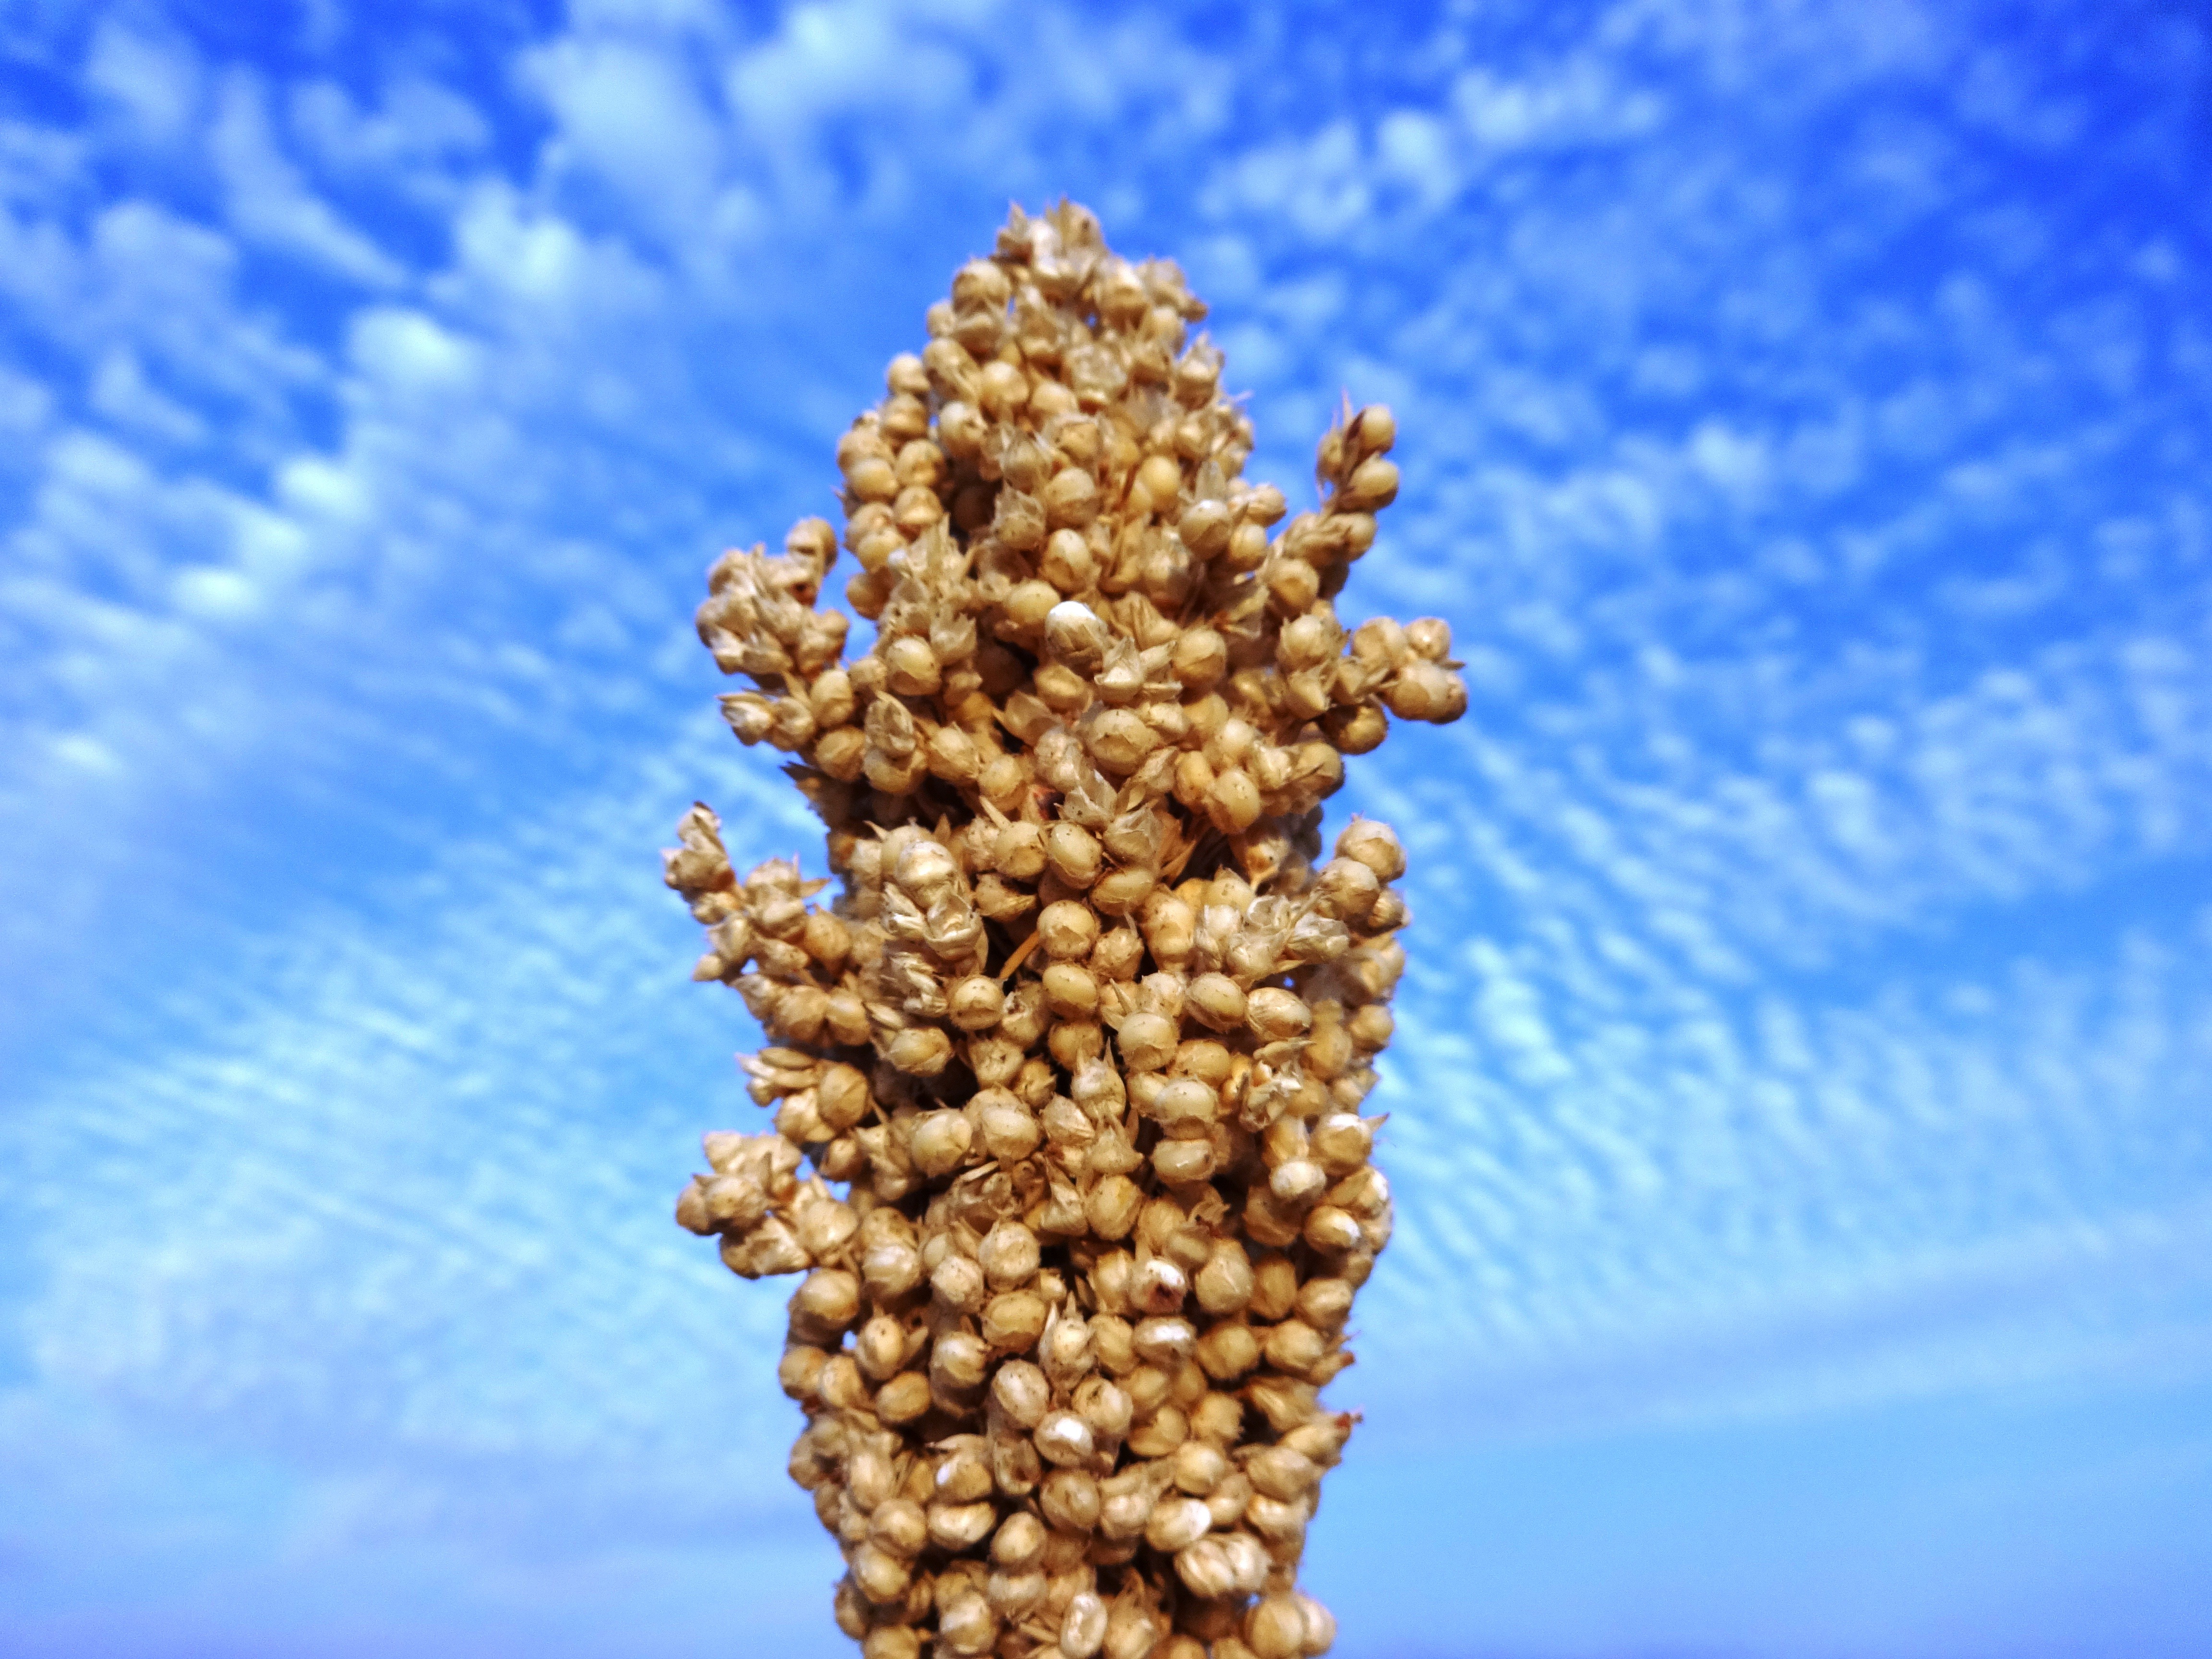
tree, nature, outdoor, branch, plant, sky, air, seed, flower, environment, pollen, food, herb, produce, crop, tranquil, scenic, natural, weather, botany, agriculture, botanical, cloudscape, cereal, blue sky, close up, outdoors, clouds, vegetation, cirrus, horticulture, organic, meteorology, macro photography, flowering plant, grass family, land plant, jowar